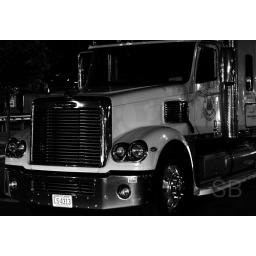
This truck is yellow in real life.